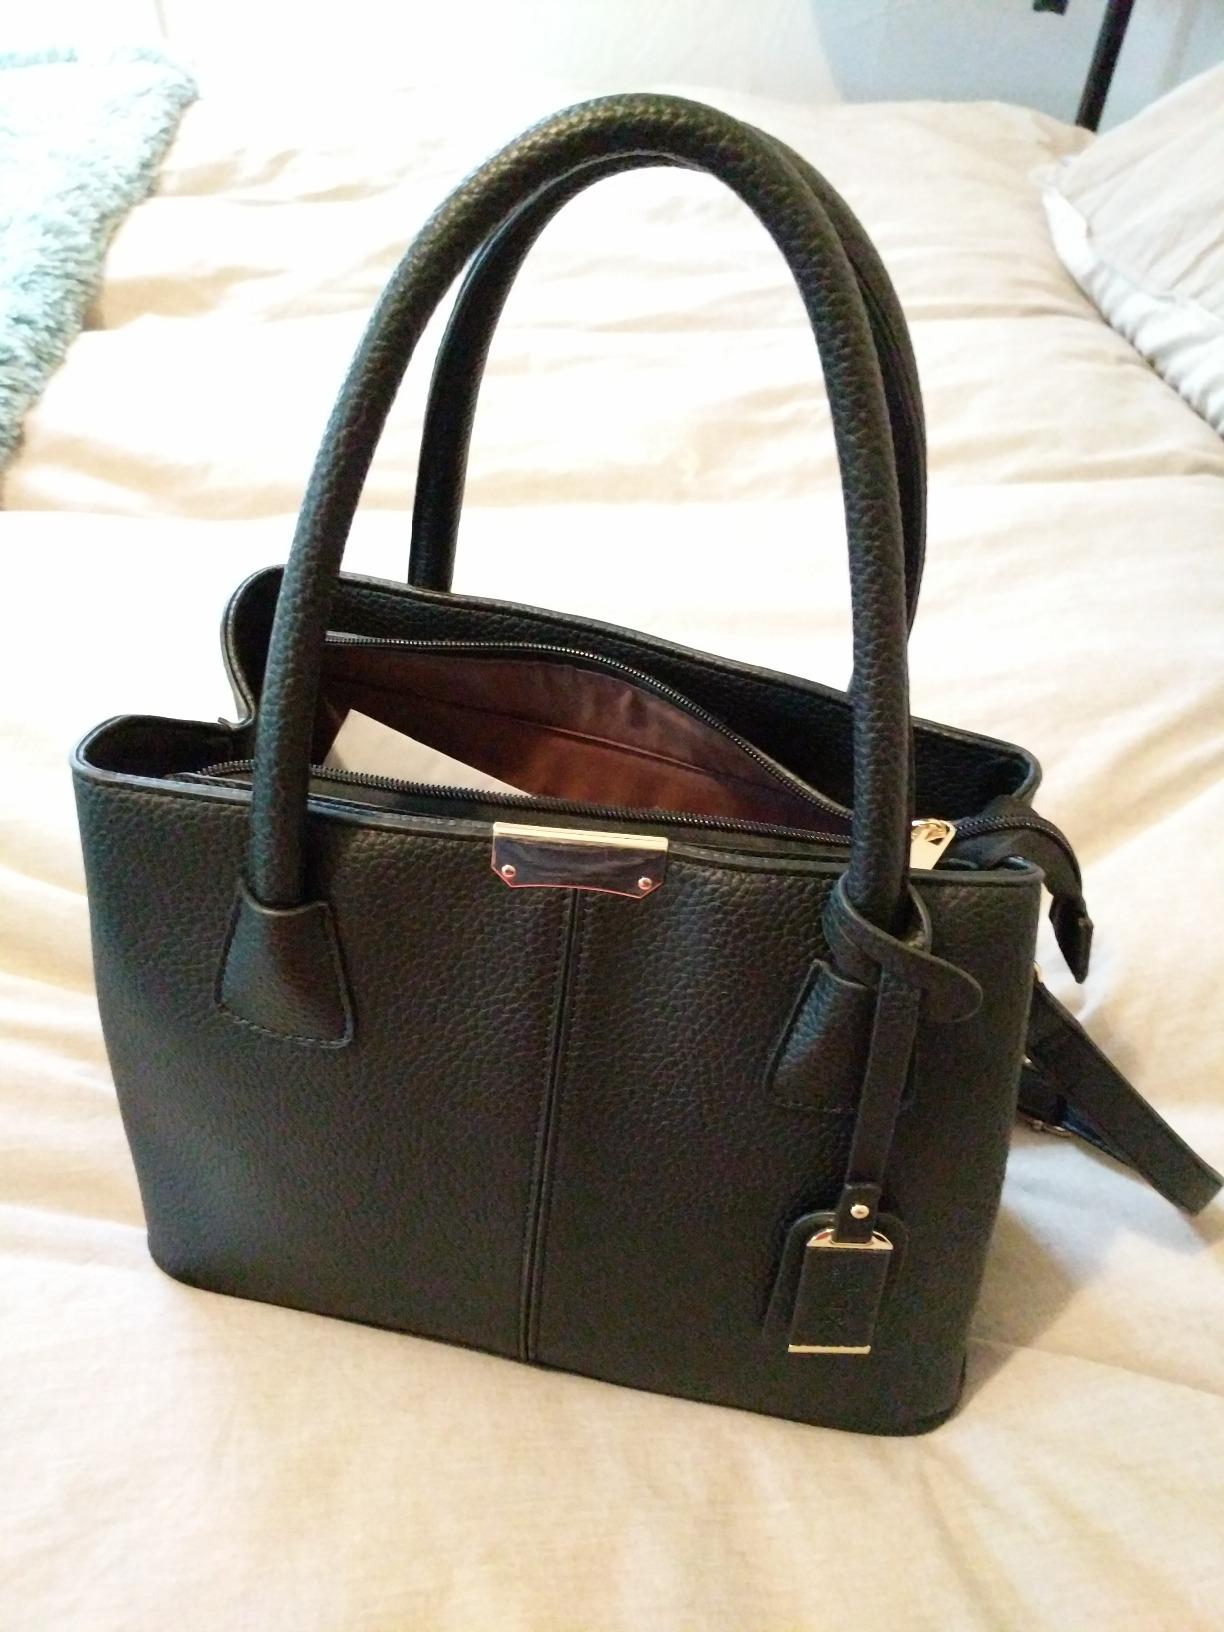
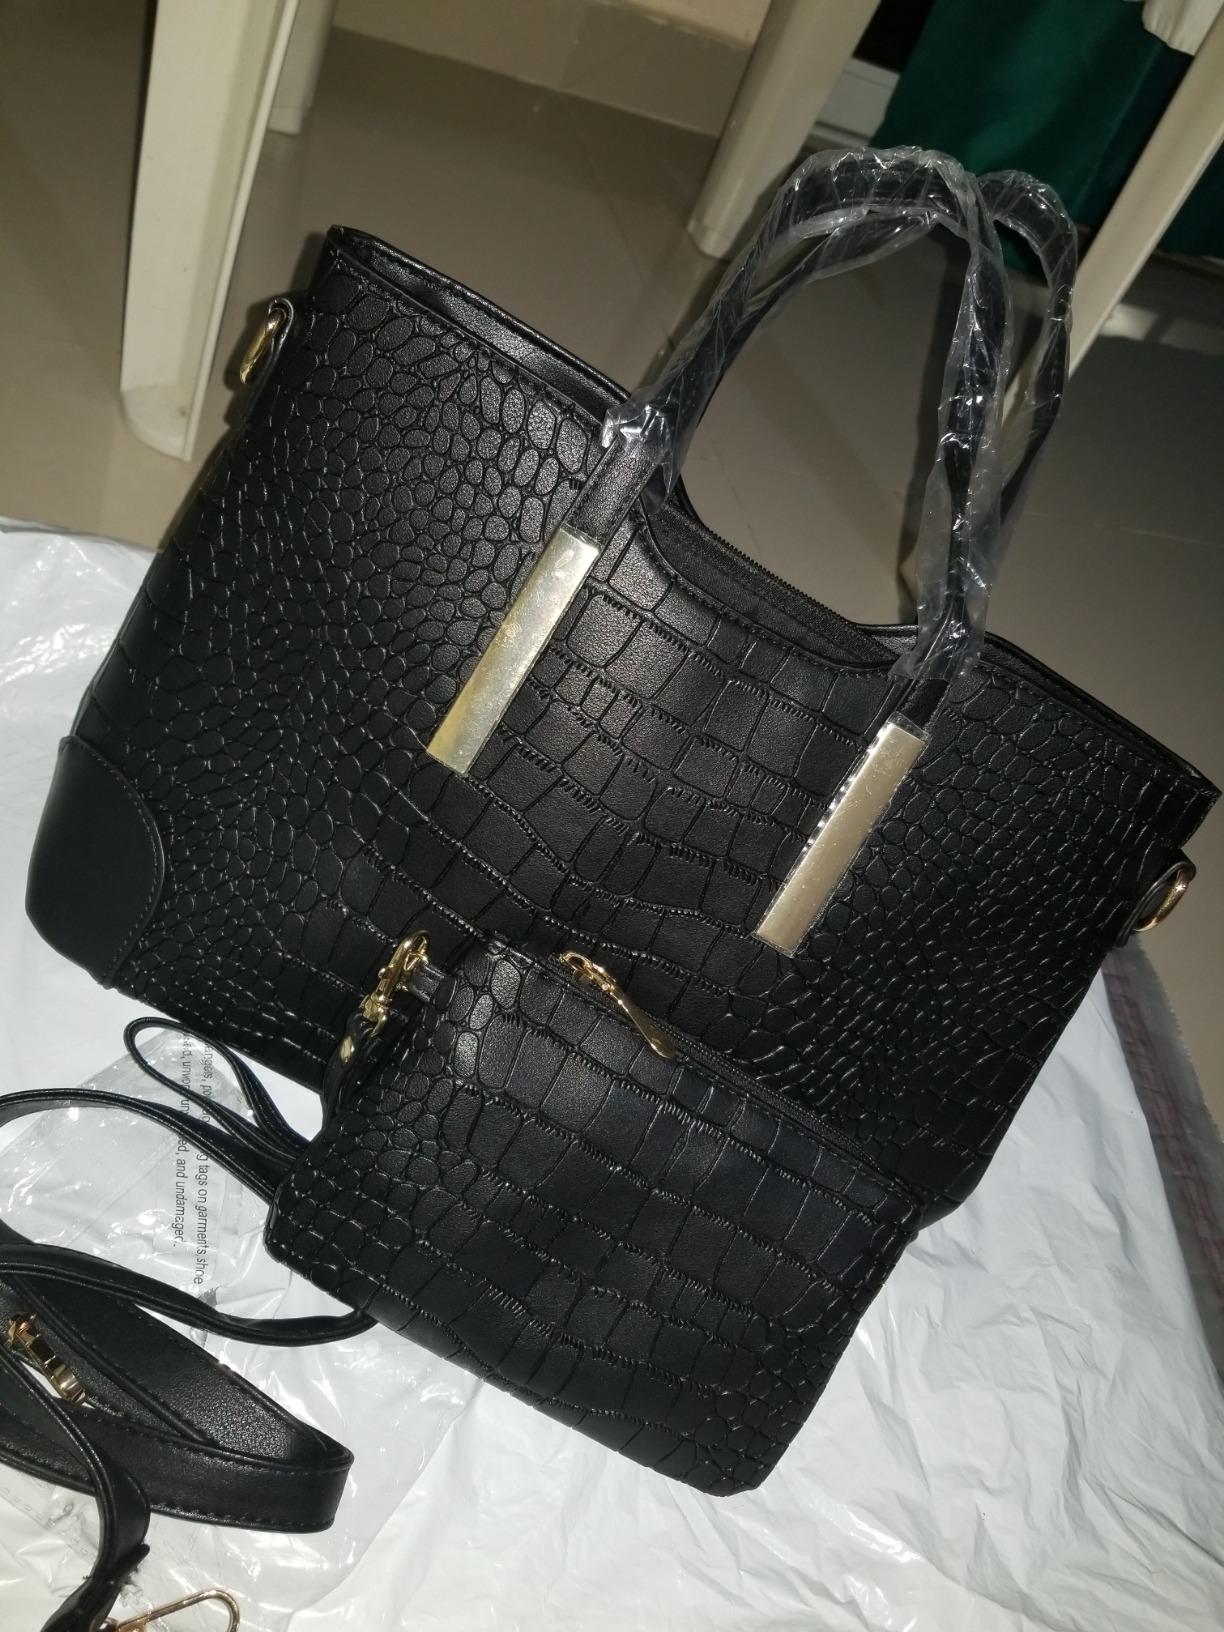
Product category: accessories_handbag
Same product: no